Core Research Center

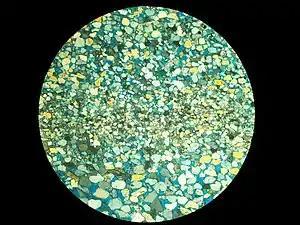
Thin Section of sandstone core as viewed through one of the CRC microscopes.

The CRC unprocessed core collection contains 1.1 million feet of drilled core, from 31 states. This general collection contains materials from petroleum exploration and energy development holes. Unprocessed cores are in their original boxes and are stored on pallets in the CRC warehouse.